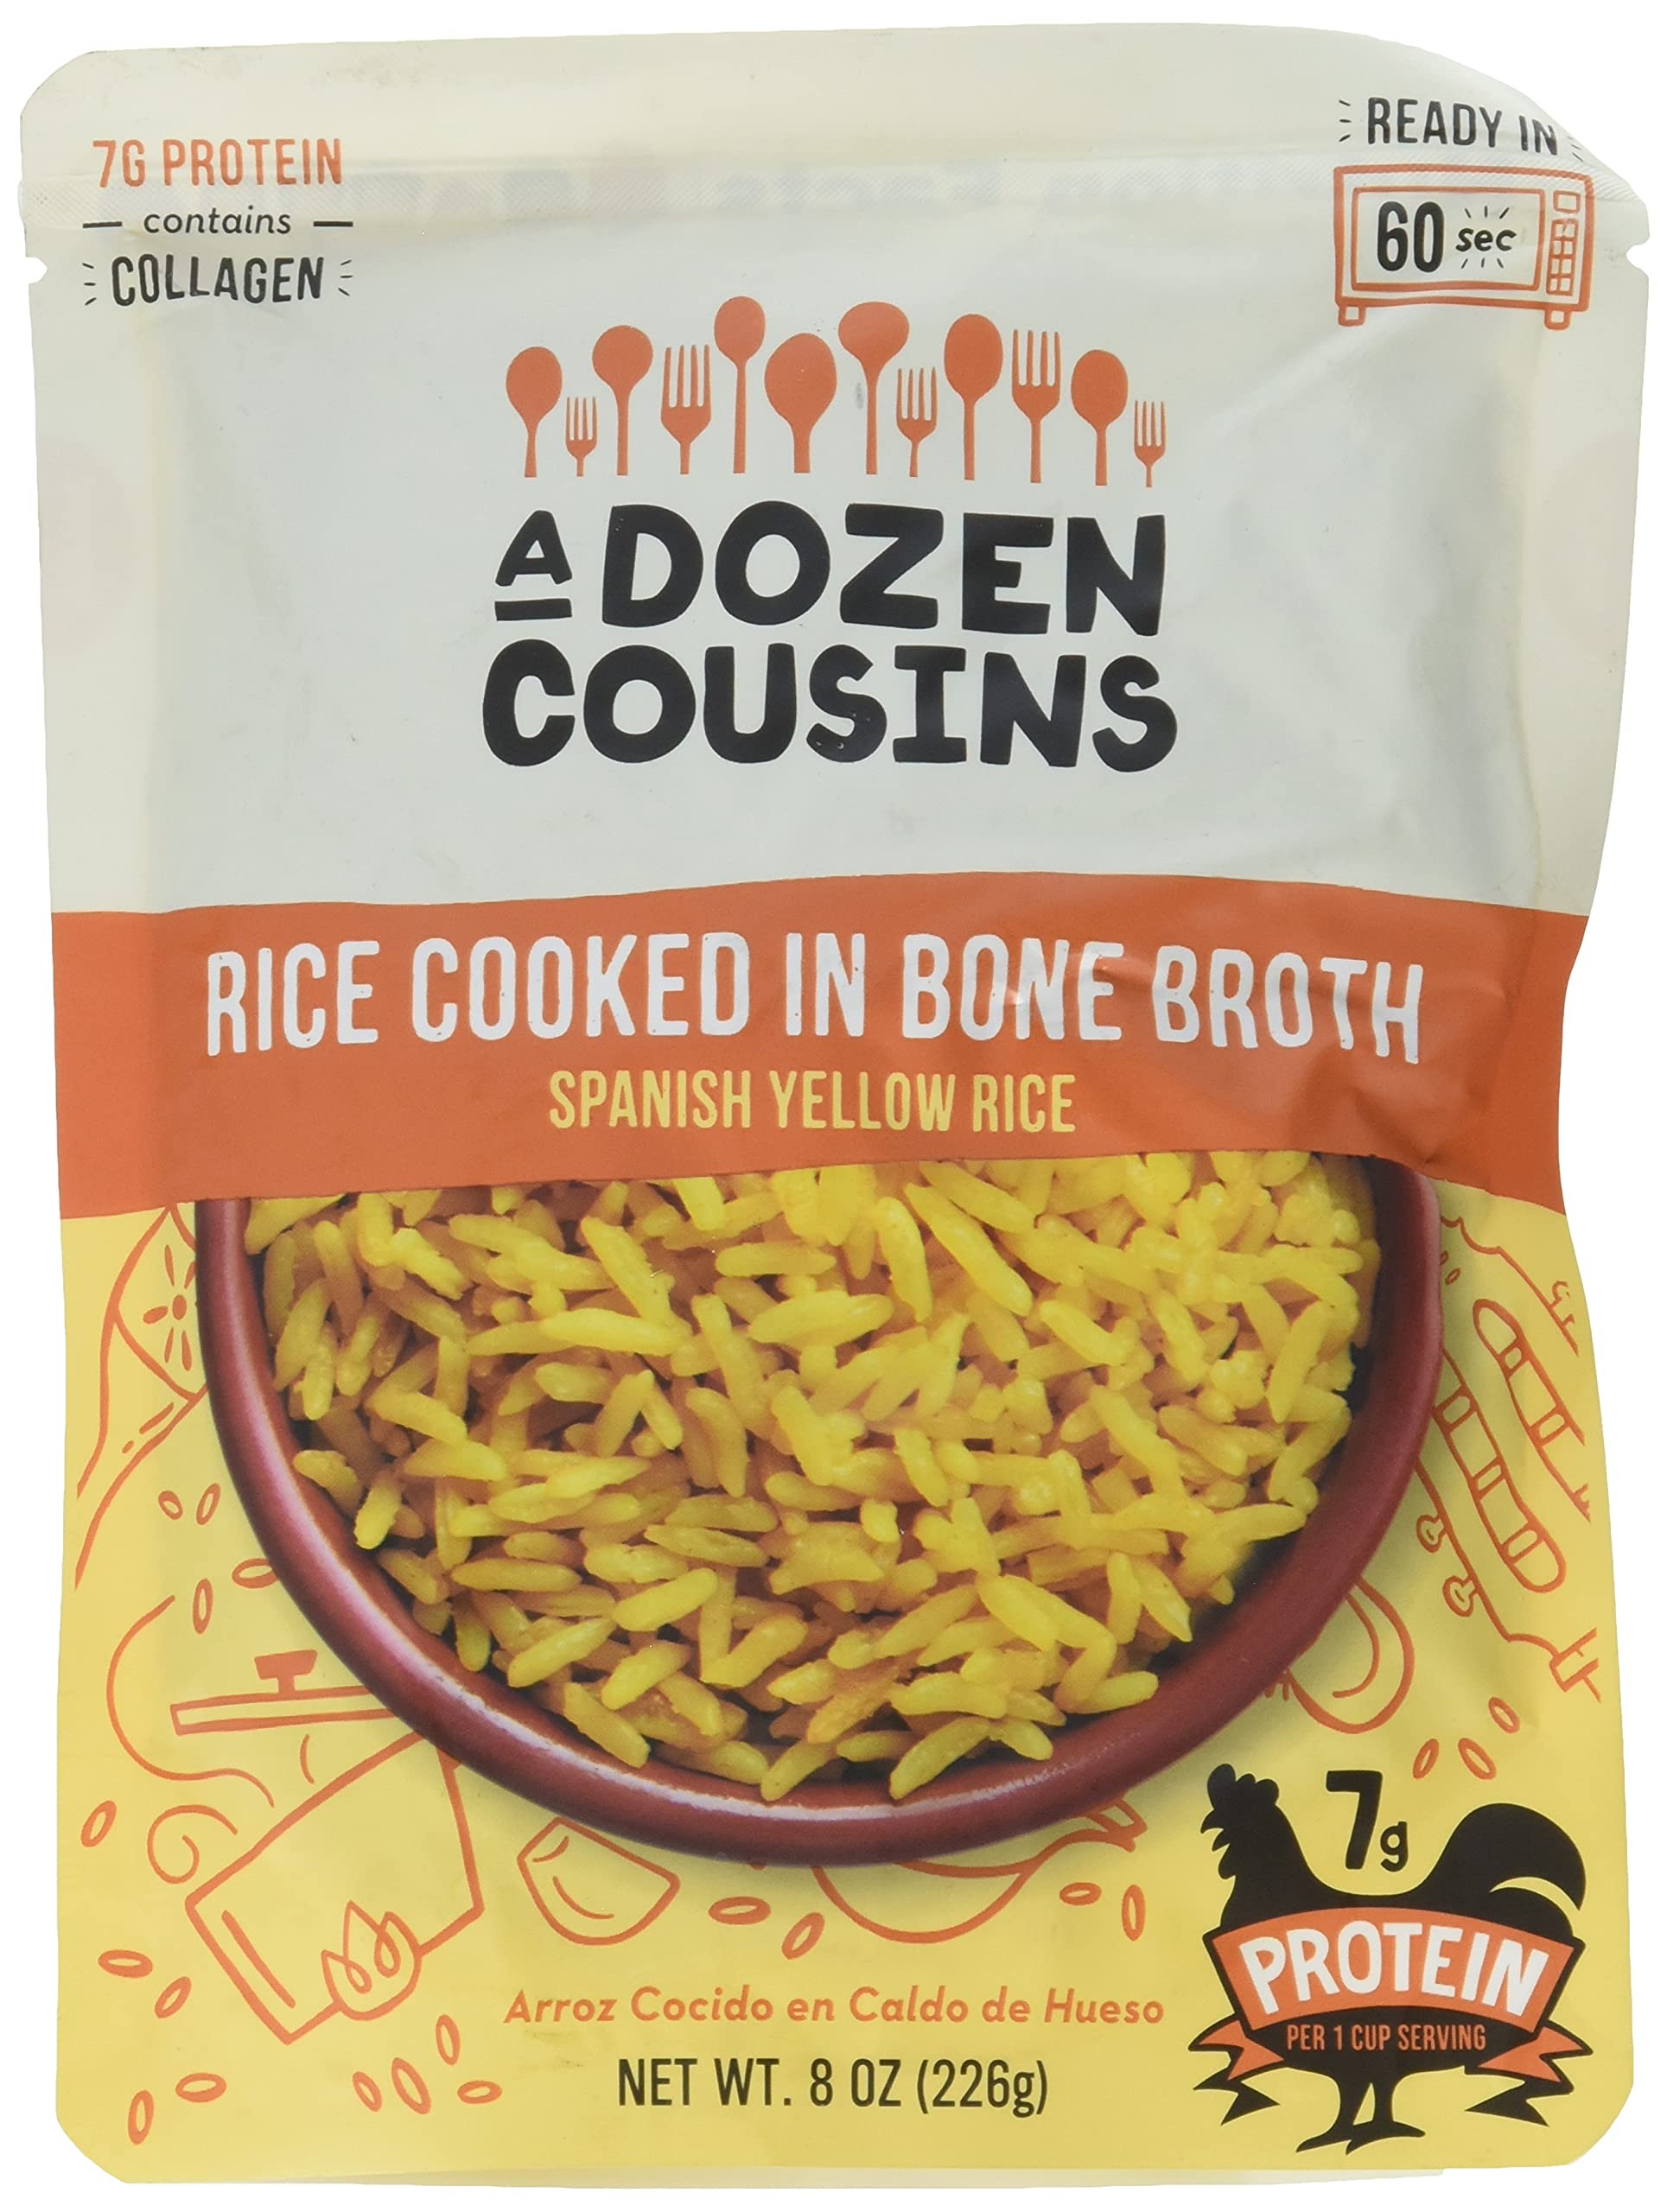
Item Name: A Dozen Cousins Rice Spanish Yellow Rte 8 OZ
Bullet Point 1: No hydrogenated fats or high fructose corn syrup allowed in any food
Bullet Point 2: No bleached or bromated flour
Bullet Point 3: No synthetic nitrates or nitrites
Product Description: Meals
Value: 8.0
Unit: Ounce

Price: 3.24